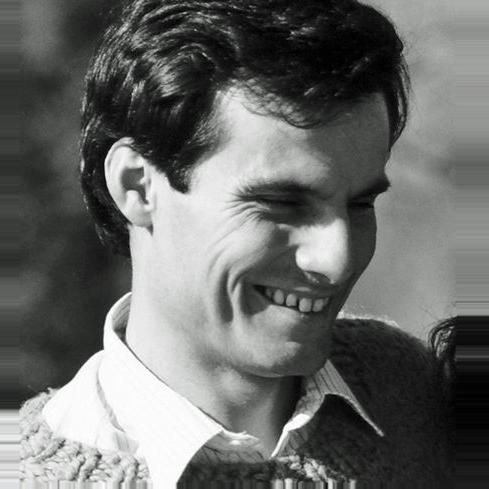
Age: 36